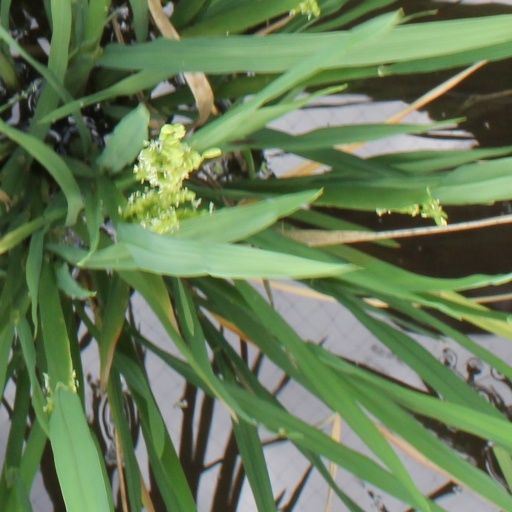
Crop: rice